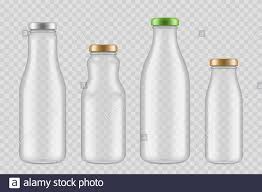
Label: glass